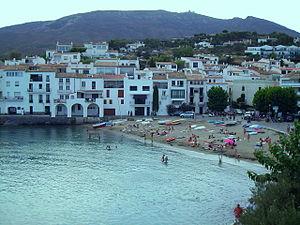
Le catalan salat ou parlar salat est un dialecte du catalan central parlé dans une petite frange du littoral des environs de Gérone, entre Blanes et Begur, et de façon isolée à Cadaqués. Cette variété subdialectale est caractérisée par une seule isoglosse morphologique : l'emploi de l'article salat.